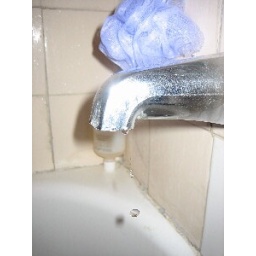
Logical-Mathematical Intelligence